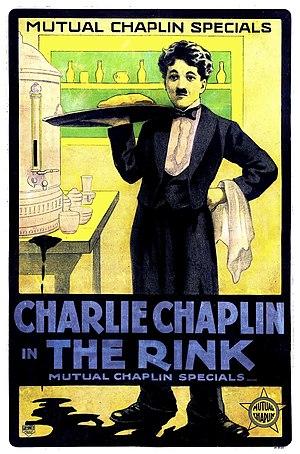
Charlot patine est un film muet américain réalisé par Charlie Chaplin, sorti en 1916.